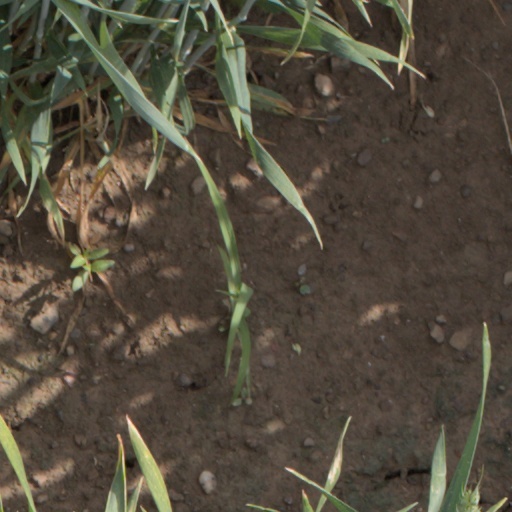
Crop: wheat